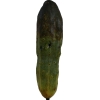
Label: cucumber